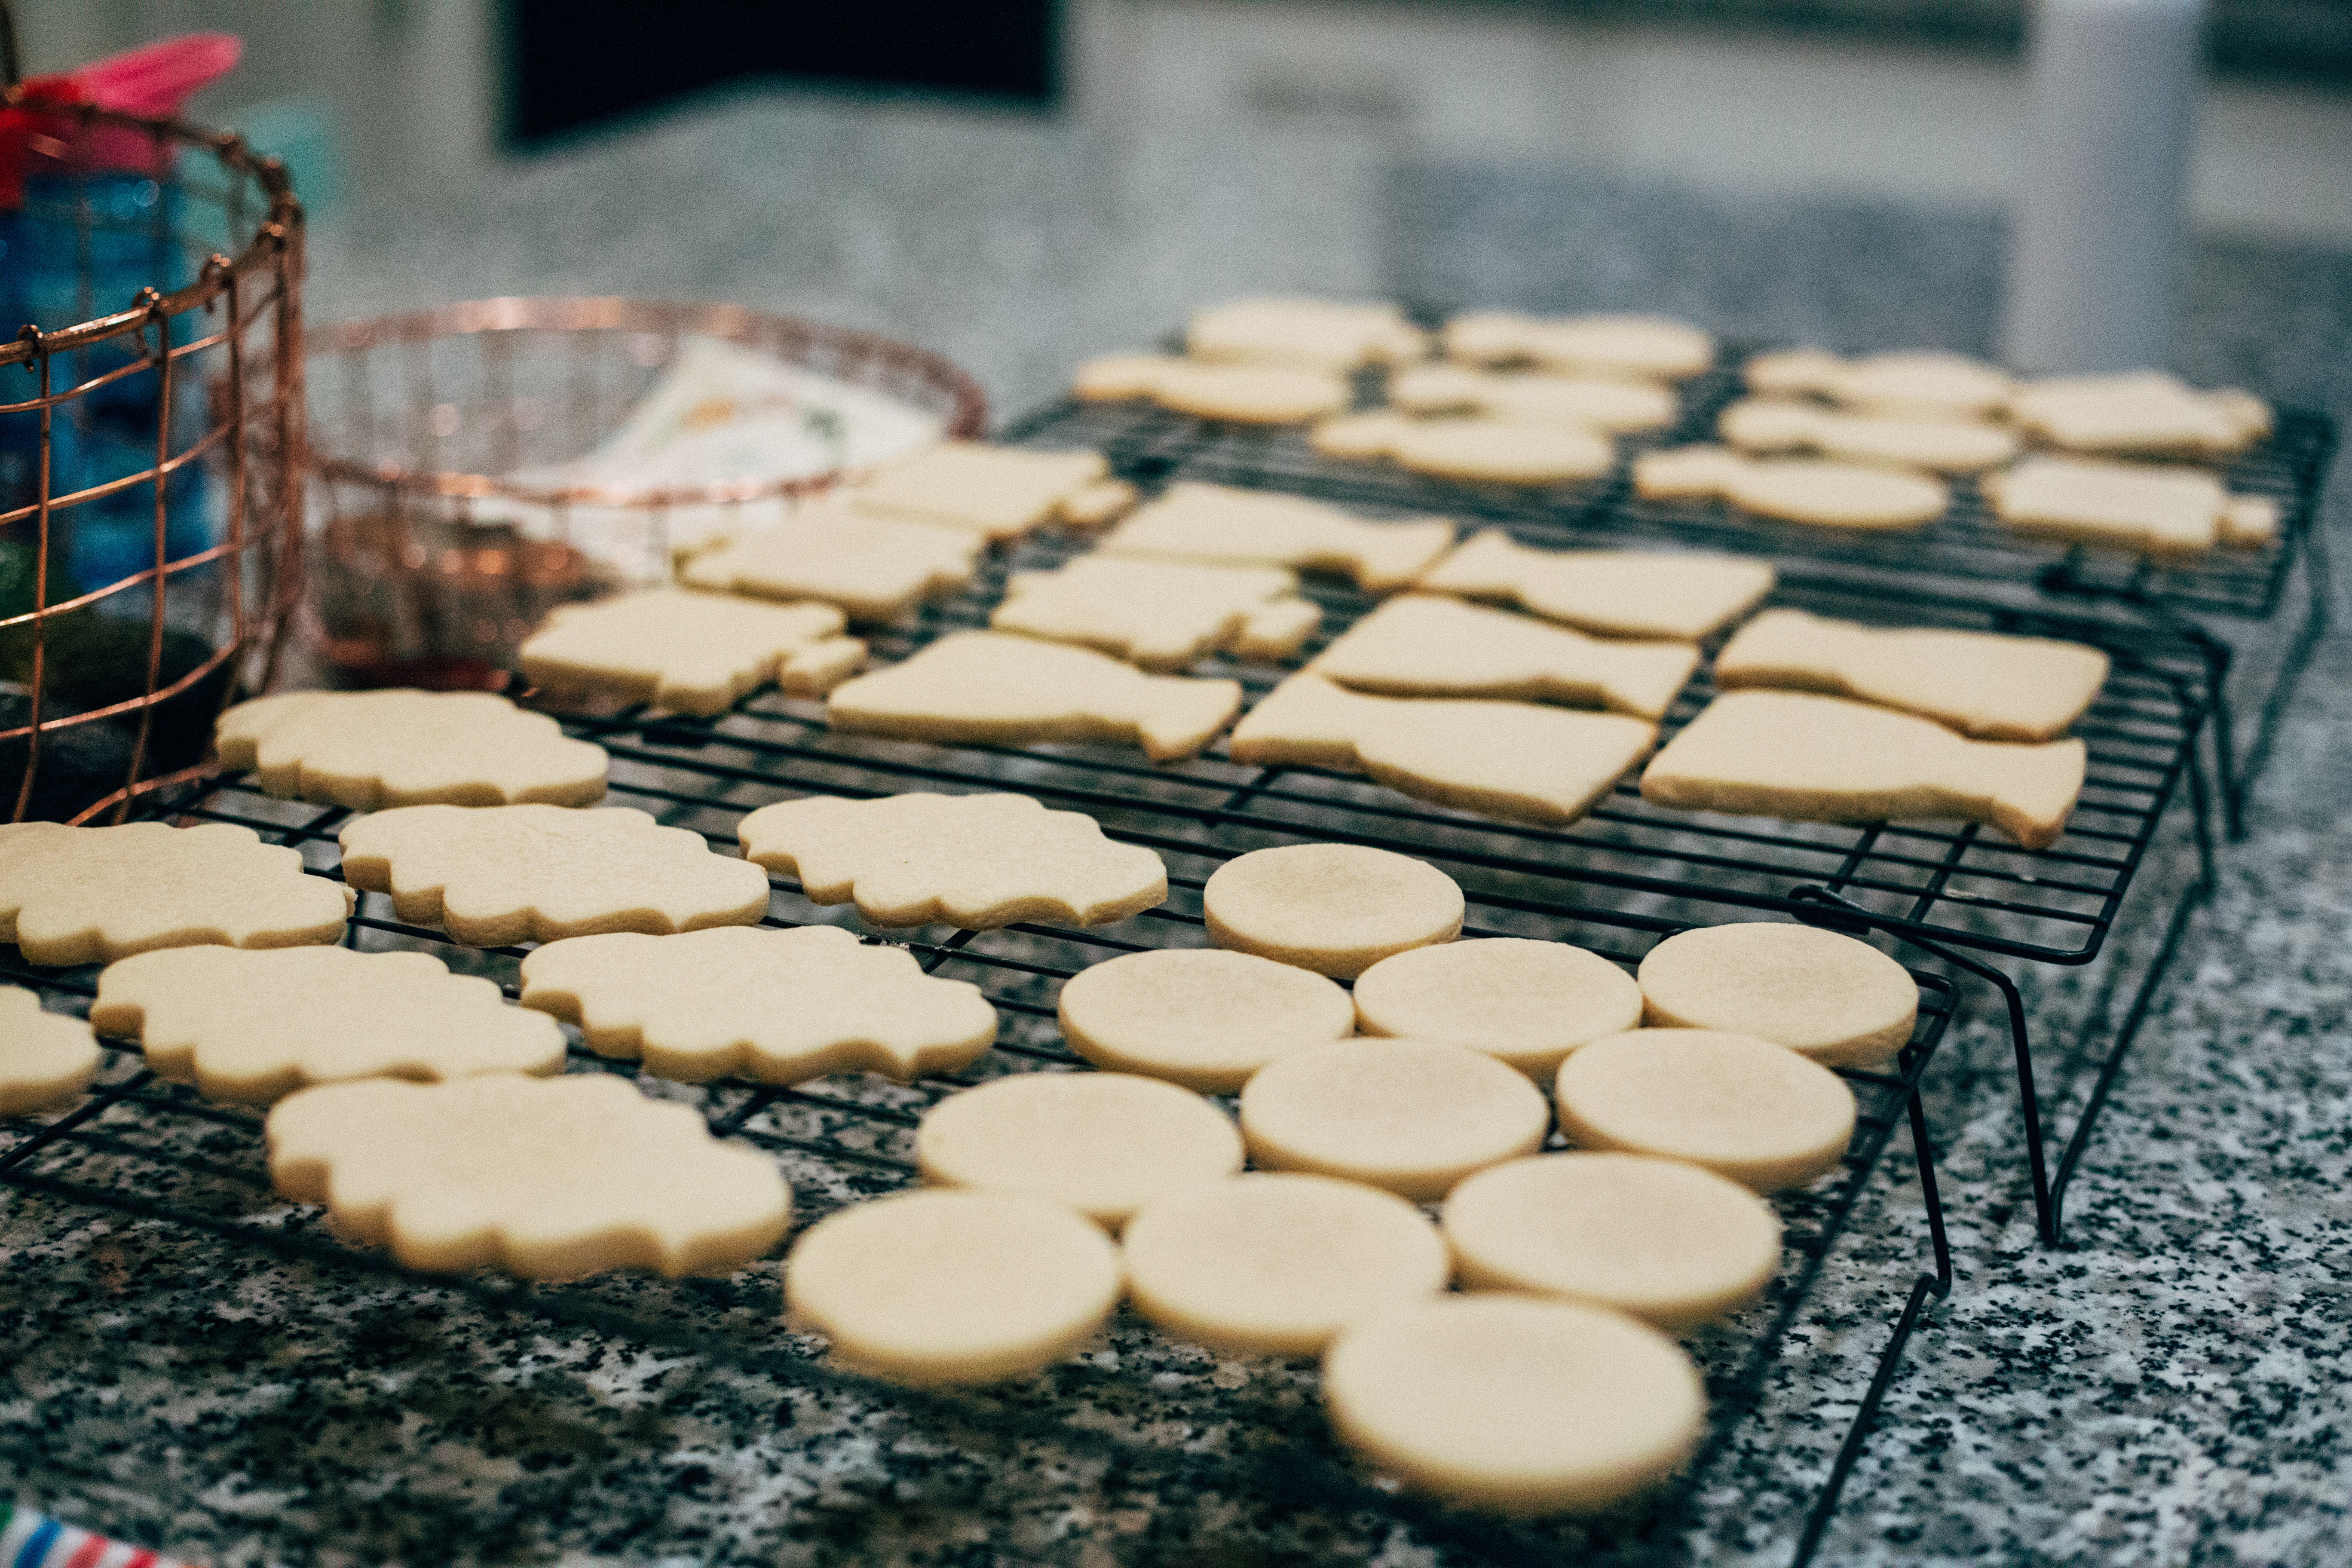
food, baking, cuisine, biscuit, dish, snack, sweetness, cookie, finger food, cookies and crackers, ingredient, baked goods, recipe, dessert, comfort food, bredele, cooking